Dead! (song)

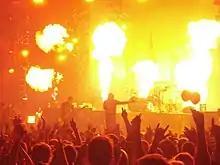
My Chemical Romance performing in 2007

While touring for their second studio album, "Three Cheers for Sweet Revenge" (2004), My Chemical Romance wrote and recorded demos for several songs in their tour bus's makeshift studio. Gerard Way referred to these demo recordings as ""Cheers" part two", a side project the band initially had no plans of releasing"." These demo recordings included an early version of "Dead!".' In early 2006, the band began going through the material they had written while touring, and while positively viewing their work, felt that it wasn't ambitious enough.' They then went to S.I.R. Studios in New York City to begin writing their third studio album, "The Black Parade" (2006), and finished work on their original bus demos. This included "Dead!", which by that point was largely completed."